Walt Kuhn

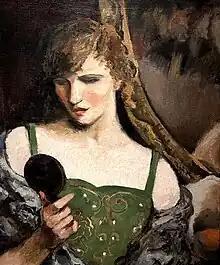
"Girl with Mirror" (1928), The Phillips Collection

Walt Kuhn is best remembered today for his key role in planning the Armory Show. Ironically, a man who was in the forefront of the modern movement and was seen as an advocate of adventurous new art in 1913 came to be labelled, because of his on-going commitment to representation, a conservative artist by future generations of art historians. Nevertheless, he holds a place in American art history as a skilled cartoonist, draughtsman, printmaker, sculptor and painter. Although he destroyed many of his early paintings, his works that remain today are powerful and are a part of most major American art collections.